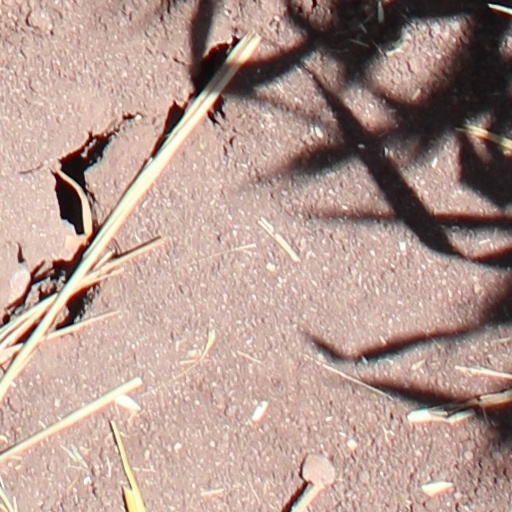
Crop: wheat